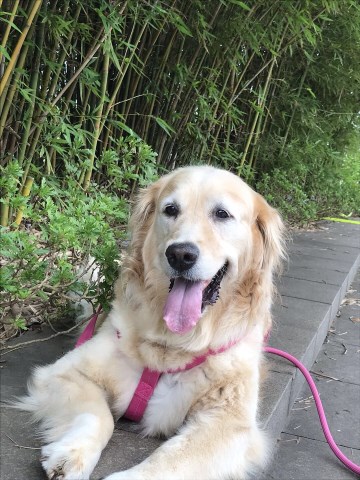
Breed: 5355-n000126-golden_retriever